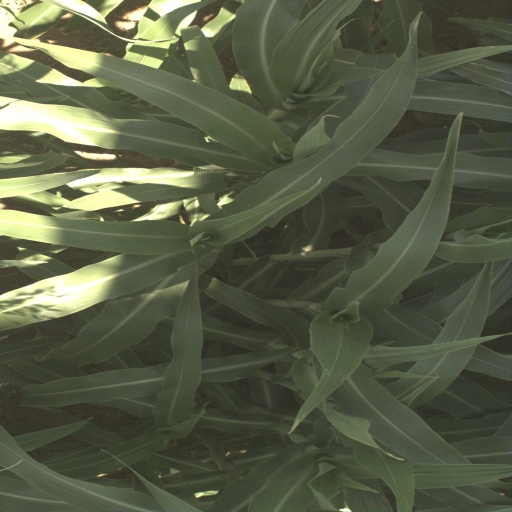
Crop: sorghum